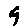
Label: 9